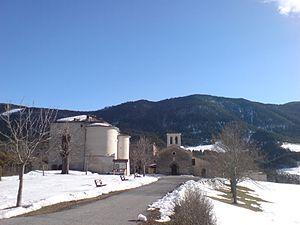
Val-de-Chalvagne est une commune française située dans le département des Alpes-de-Haute-Provence, en région Provence-Alpes-Côte d'Azur.
Cet article recense les monuments historiques des Alpes-de-Haute-Provence, en France.